Feather River Route

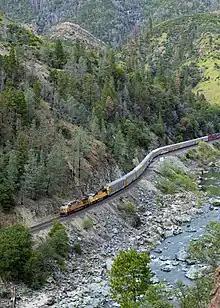
A Union Pacific freight train in the Feather River Canyon, Butte County, California, March 2022

The Western Pacific Railroad Museum, a preservation society founded in 1984, is located next to the Union Pacific rail yard in Portola, California. The remaining portion of the Feather River Route follows a corridor similar to that of State Route 70 in California and former State Route 49 in Nevada.